Robert E. Howard

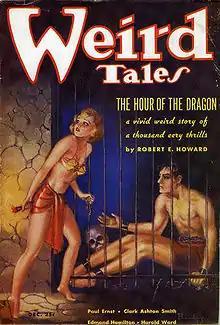
"Weird Tales" (December 1935) featuring the first installment of the novel "The Hour of the Dragon"

Howard probably began to work on the novel in February 1934, starting to write "Almuric" (a non-Conan, sword and planet science fiction novel) but abandoned it half way. This was followed by another abortive attempt at a novel, this time a Conan novel that later became "Drums of Tombalku". The third attempt at writing the novel was more successful, resulting in Howard's only Conan novel "The Hour of the Dragon", which was probably started on or around March 17, 1934. This novel combines elements of two previous Conan stories, "Black Colossus" and "The Scarlet Citadel", with Arthurian myth and provides an overview of Conan and the Hyborian age for the new British audience. Howard sent his final draft to Denis Archer on May 20, 1934. He had worked exclusively on the novel for two months, writing approximately 5,000 words per day, seven days a week. Although he told acquaintances that he had little hope for this novel, he had put a lot of effort into it. However, the publisher went into receivership in late 1934, before it could print the novel. The story was briefly held as part of the company's assets before being returned to Howard. It was later printed in "Weird Tales" as a serial over five months, beginning with the December 1935 issue.